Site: saxony
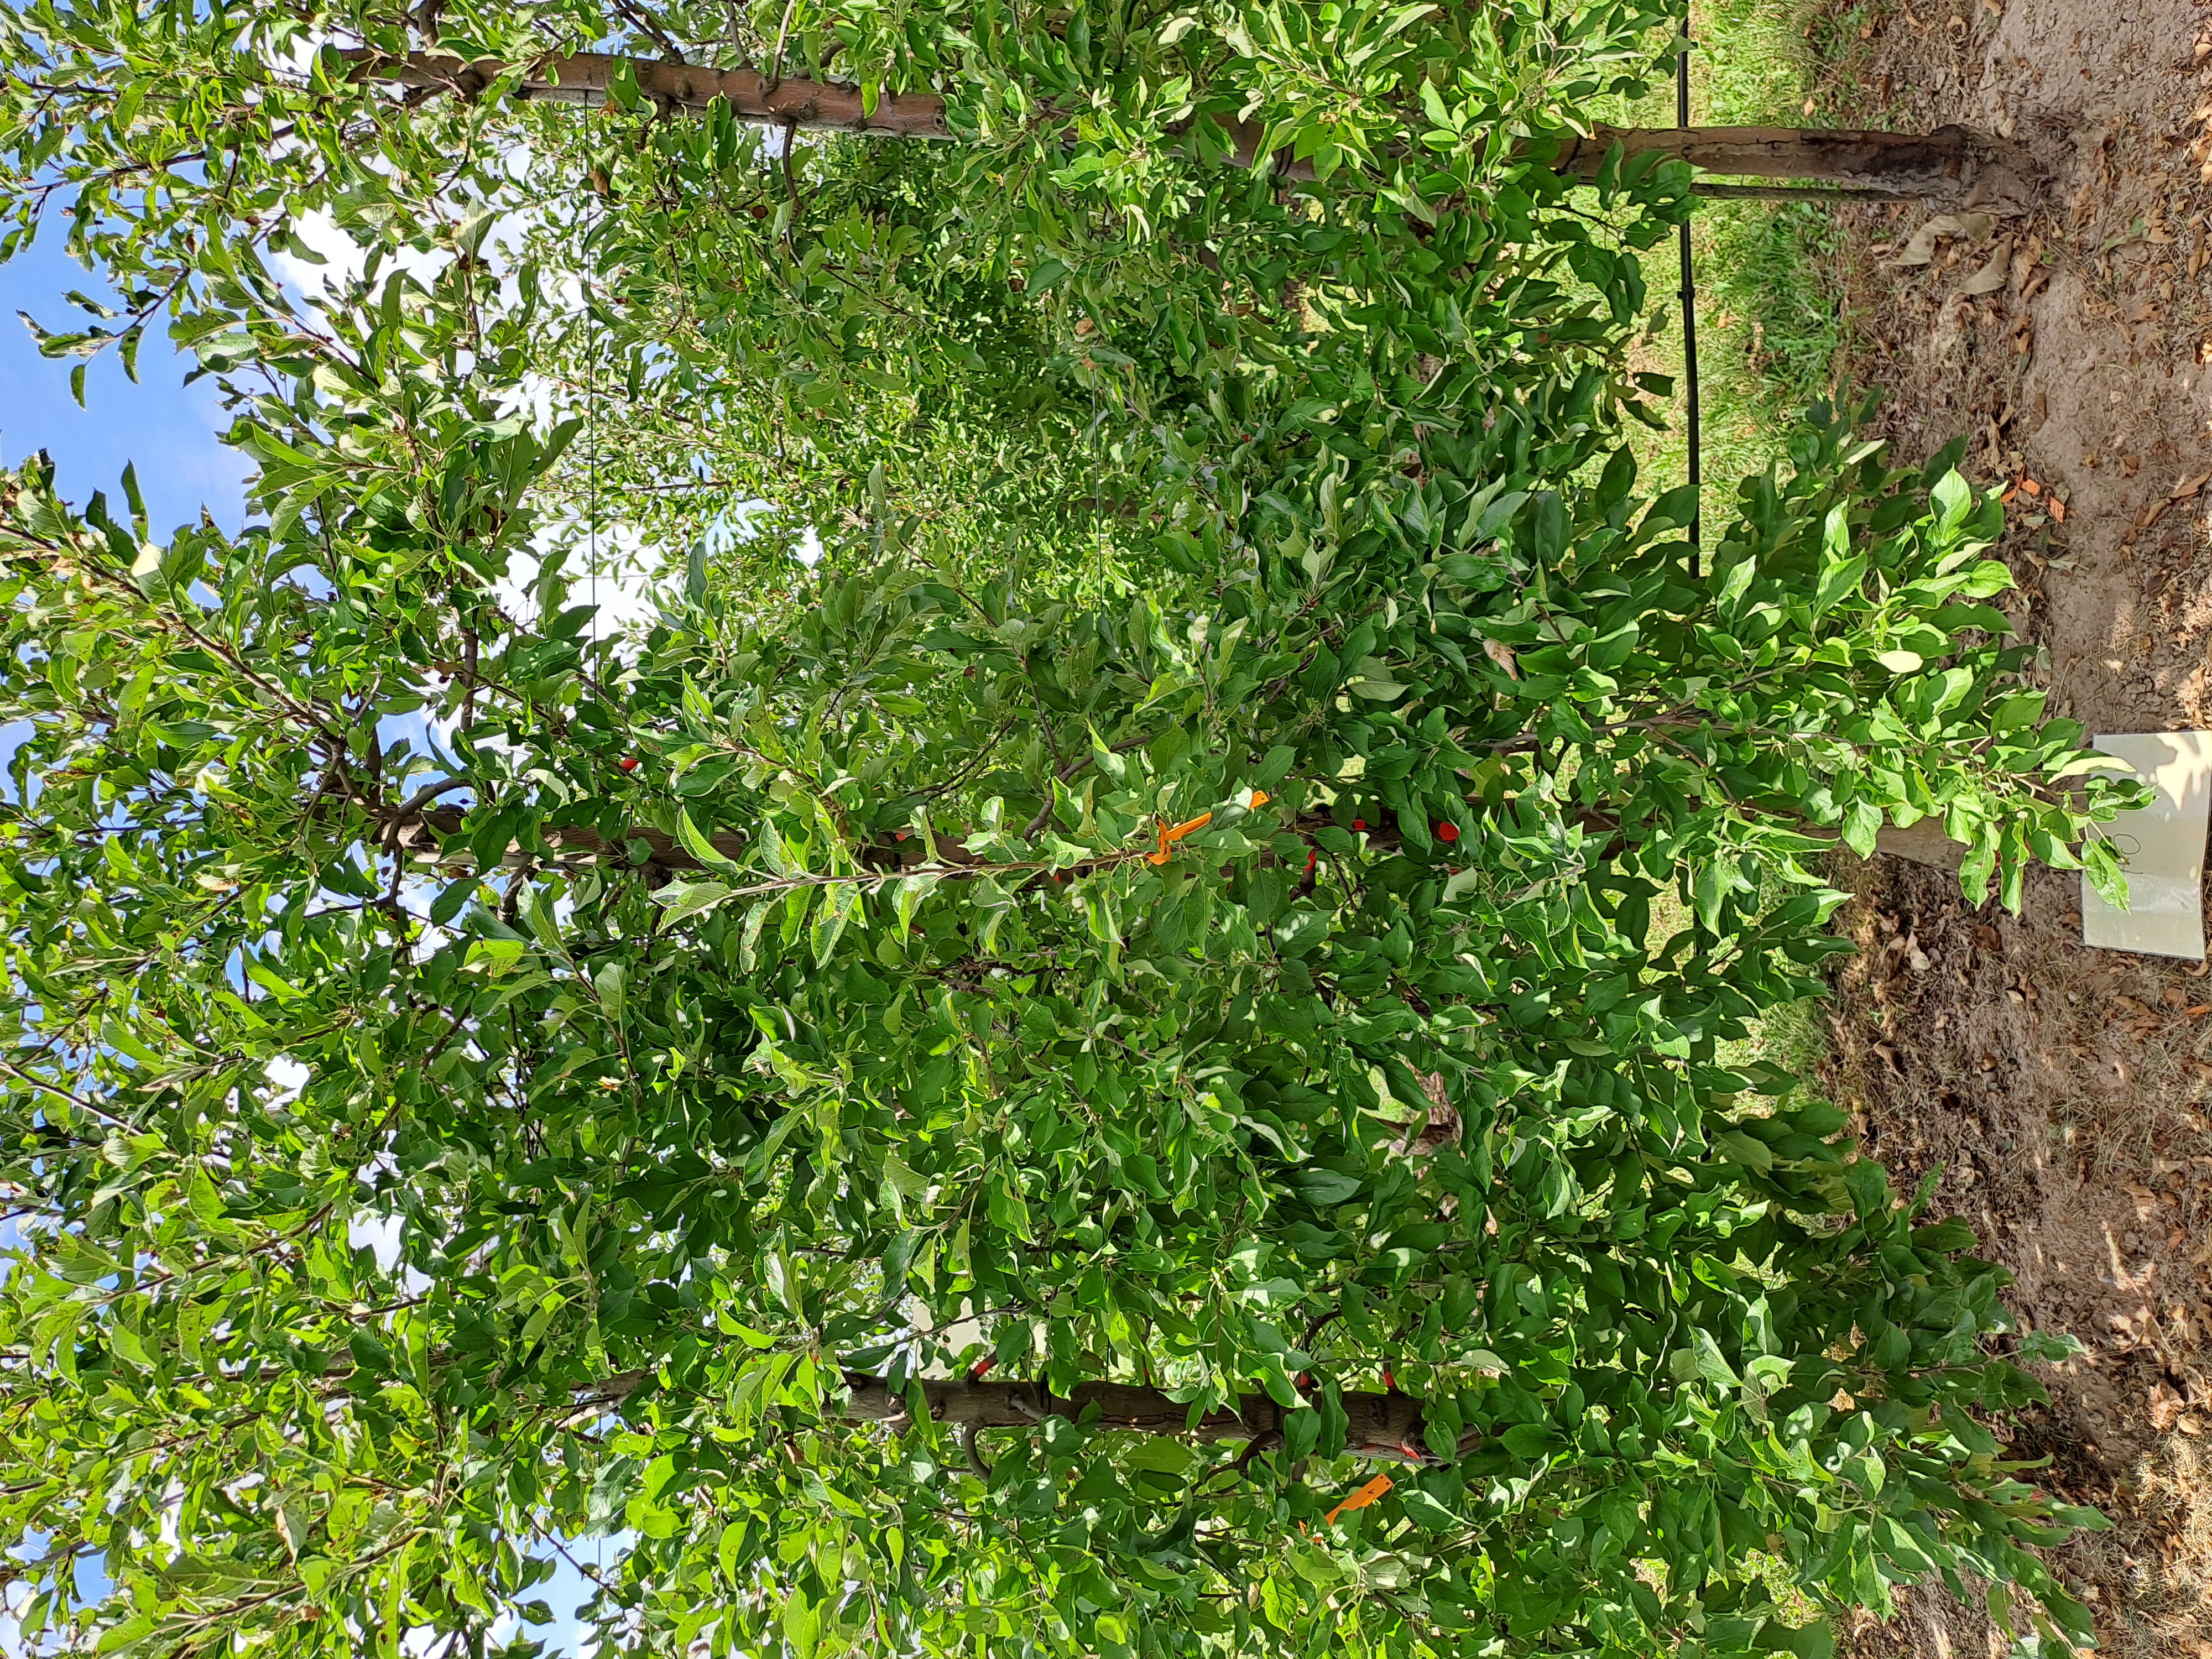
Growth stage (BBCH 85): Maturity of fruit and seed